Broken Wings (Mr. Mister song)

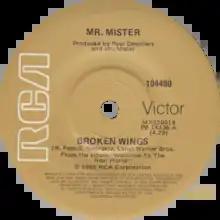
Side A of Australian single

"Broken Wings" is a 1985 song recorded by American pop rock band Mr. Mister. It was released in June 1985 as the lead single from their second album "Welcome to the Real World". The song peaked at number one on the "Billboard" Hot 100 in December 1985, where it remained for two weeks. "Broken Wings" became the first of two consecutive number ones of the band on the American charts, the other chart-topper being "Kyrie".